Italian diaspora

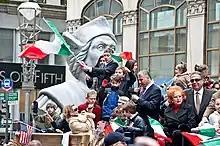
Columbus Day parade in New York City, 2009

The first Italians came to Poland in the Middle Ages, however, substantial migration of Italians to Poland began in the 16th century. Those included merchants, craftsmen, architects, artists, physicians, inventors, engineers, diplomats, chefs. Famous Italians in Poland included inventors Tito Livio Burattini, Paolo del Buono, architects Bartolommeo Berrecci, Bernardo Morando, painters Tommaso Dolabella, Bernardo Bellotto, Marcello Bacciarelli, scholar Filippo Buonaccorsi, and religious reformer Fausto Sozzini. The largest number of Italians lived in Kraków, while other significant concentrations were in Gdańsk, Lwów, Poznań, Warsaw and Wilno. According to the 1921 Polish census, the largest Italian populations lived in the cities of Warsaw and Lwów with 100 and 22 people, respectively. In the 2011 Polish census, 8,641 people declared Italian nationality, of which 7,548 declared both Polish and Italian nationality.